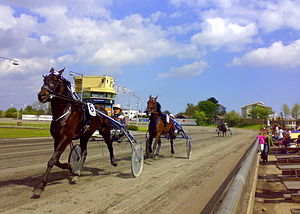
Charlottenlund Travbane
Opløb på Charlottenlund Travbane.
Opløb på Charlottenlund Travbane
Charlottenlund Travbane er en travbane nord for København. Chatlottenlund Travbane blev grundlagt i 1891, og er derved Nordens ældste travbane. Travbanen blev etableret af Det Danske Travselskab, der fortsat ejer banen. De oprindelige bygninger er tegnet af arkitekt Gotfred Tvede. Senere bygninger er tilføjet af Georg Wittrock.